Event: Nepal Earthquake
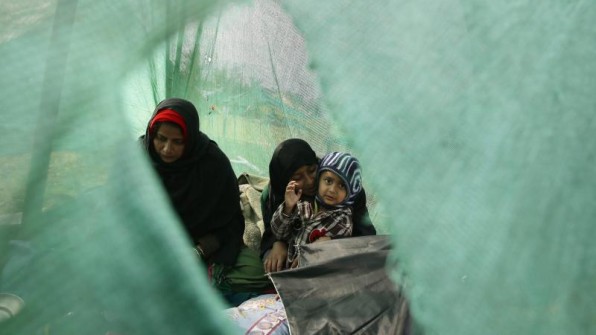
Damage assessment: no_damage